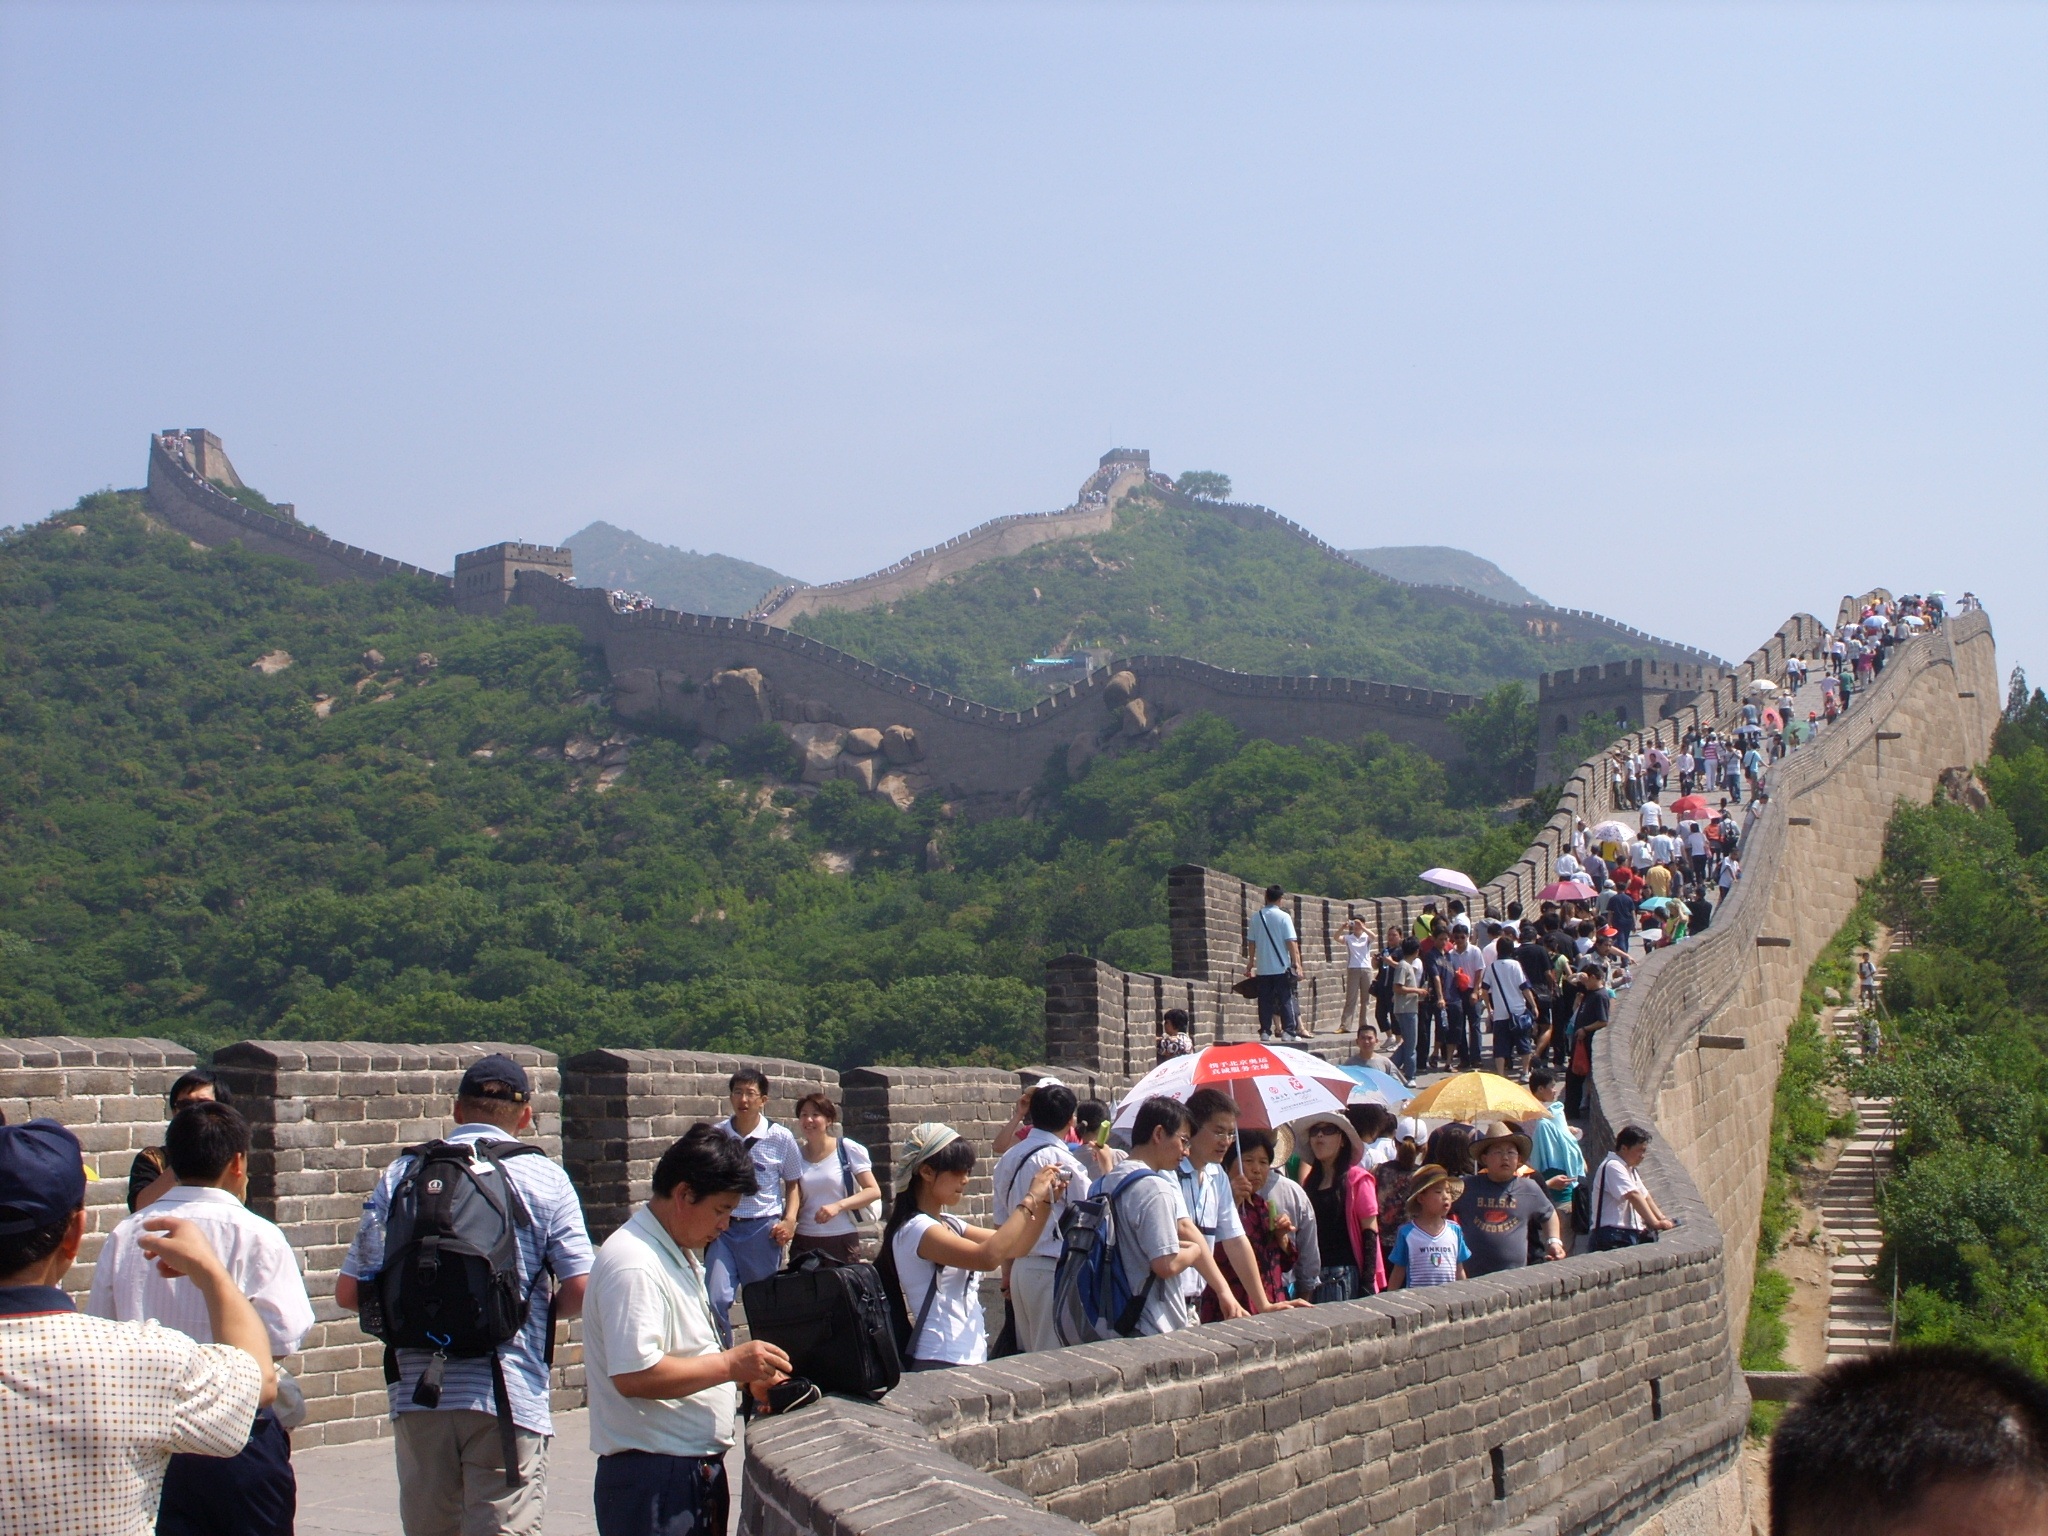
landscape, mountain, architecture, structure, sky, sunrise, hill, building, old, wall, stone, travel, military, chinese, tower, scenic, asia, ancient, landmark, attraction, historic, tourism, brick, great wall, great, beijing, culture, history, wonder, famous, peking, china, border, destination, dynasty, defense, defence, tours